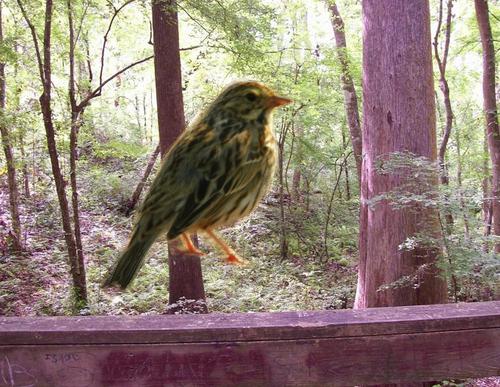
Bird species: Vesper_Sparrow
Bird type: landbird
Background: land